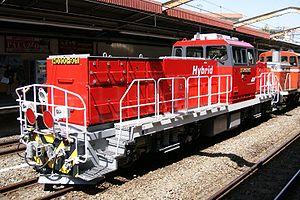
Le Laurel Prize est un prix japonais remis annuellement depuis 1961 par le Japan Railfan Club. Il récompense les véhicules ferroviaires entrés en service l'année précédente, par un vote d'un comité de passionnés sur le côté technique et le design du véhicule.